"Heroes" (David Bowie song)

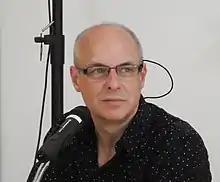
Bowie composed the song with multi-instrumentalist Brian Eno (pictured in 2008), who had the word heroes in mind for the initial chord sequence.

After completing his work co-producing Iggy Pop's "Lust for Life" (1977) and various promotional events, David Bowie spent a few weeks devising ideas and concepts with multi-instrumentalist Brian Eno for his next studio album. One idea was using the same G–D chord sequence he had used for Pop's "Success". Eno wanted to call it "Heroes", as the sequence "sounded grand and heroic", and "I had that very word – heroes – in my mind." According to biographer Chris O'Leary, the word also paid reference to German krautrock band Neu!'s "Hero" (1975). Recording for the album took place entirely in West Berlin between July and August 1977 at Hansa Studio 2, a former concert hall converted into a recording studio that had been used by Gestapo officers during World War II as a ballroom and was located about 500 yards from the Berlin Wall. The song was co-produced by Bowie and Tony Visconti, with contributions from Eno.